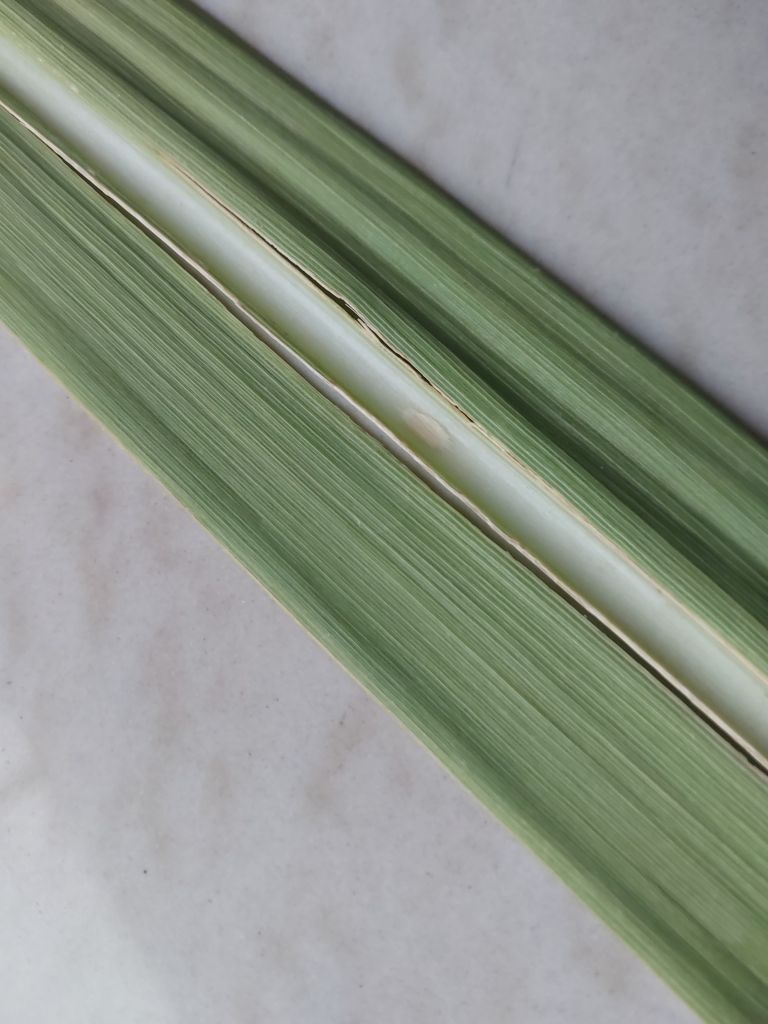
Label: Viral Disease